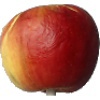
Label: red_yellow_apple